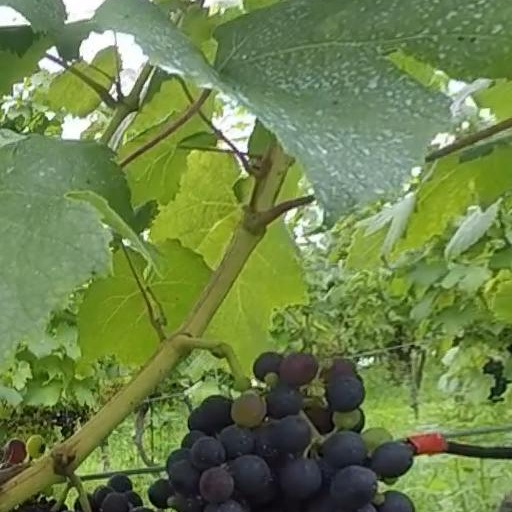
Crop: grape